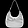
Label: Bag